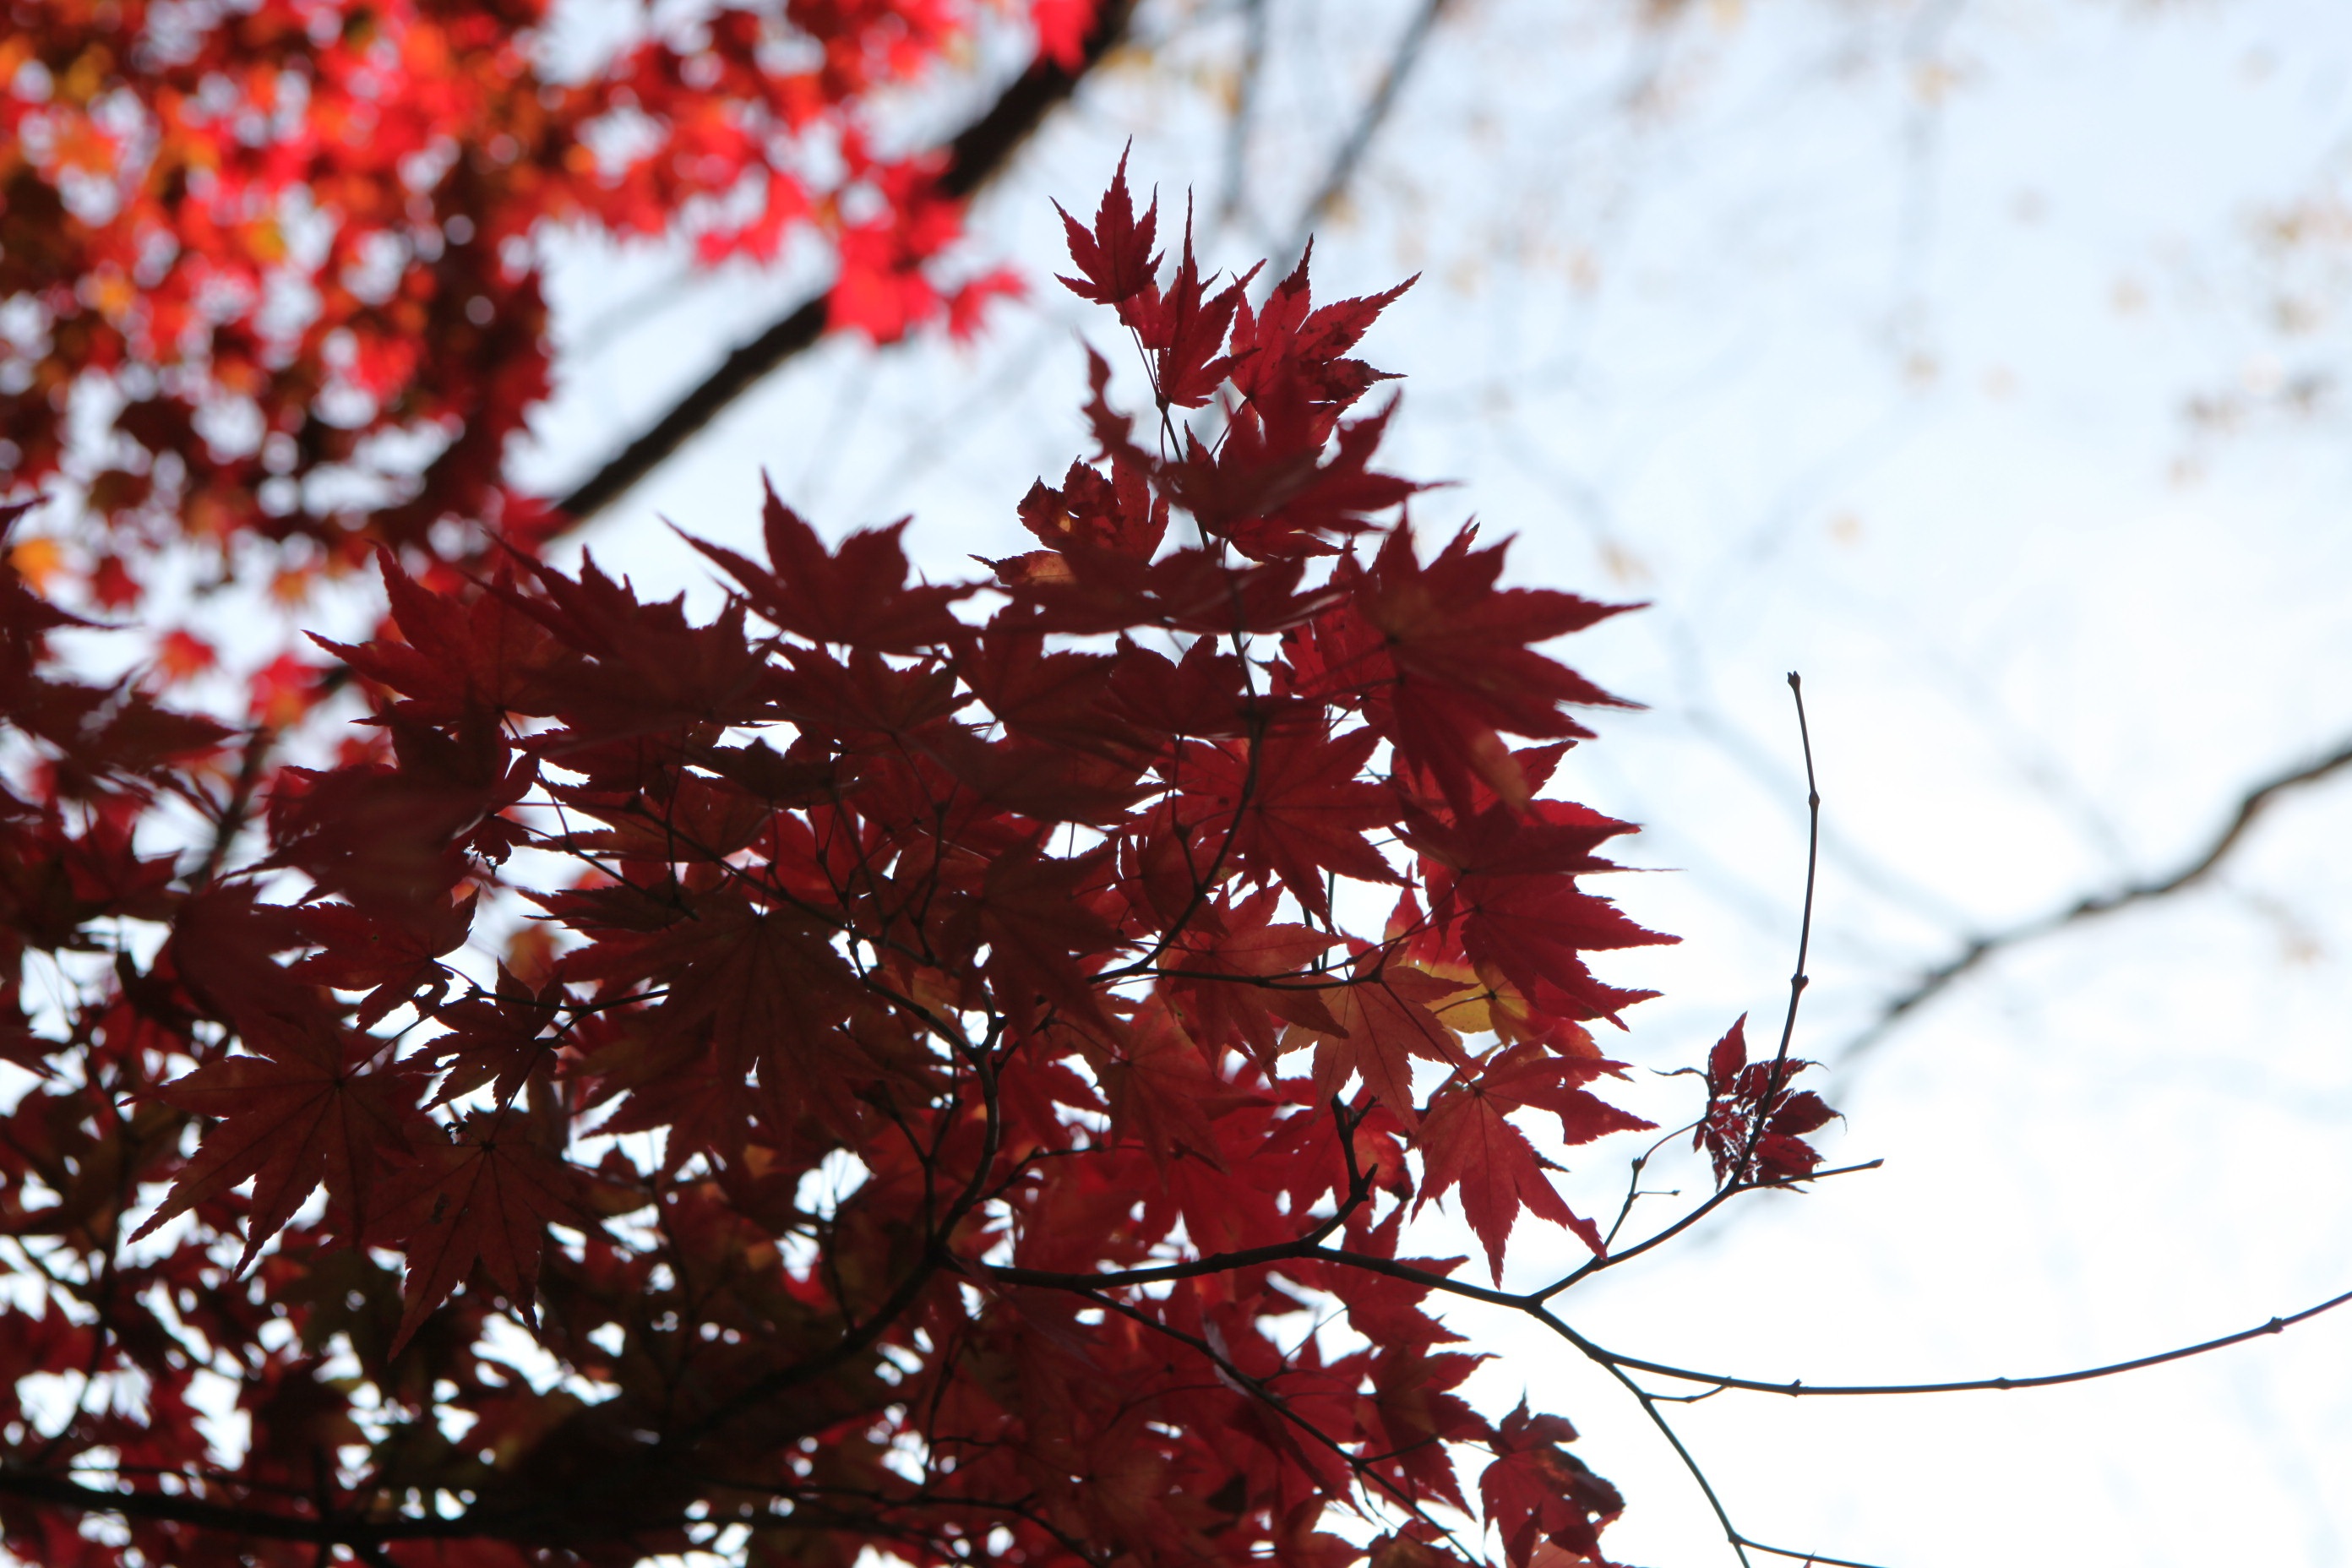
landscape, tree, nature, branch, plant, sky, wood, leaf, flower, red, autumn, scenery, season, maple tree, twig, maple leaf, flowering plant, woody plant, land plant